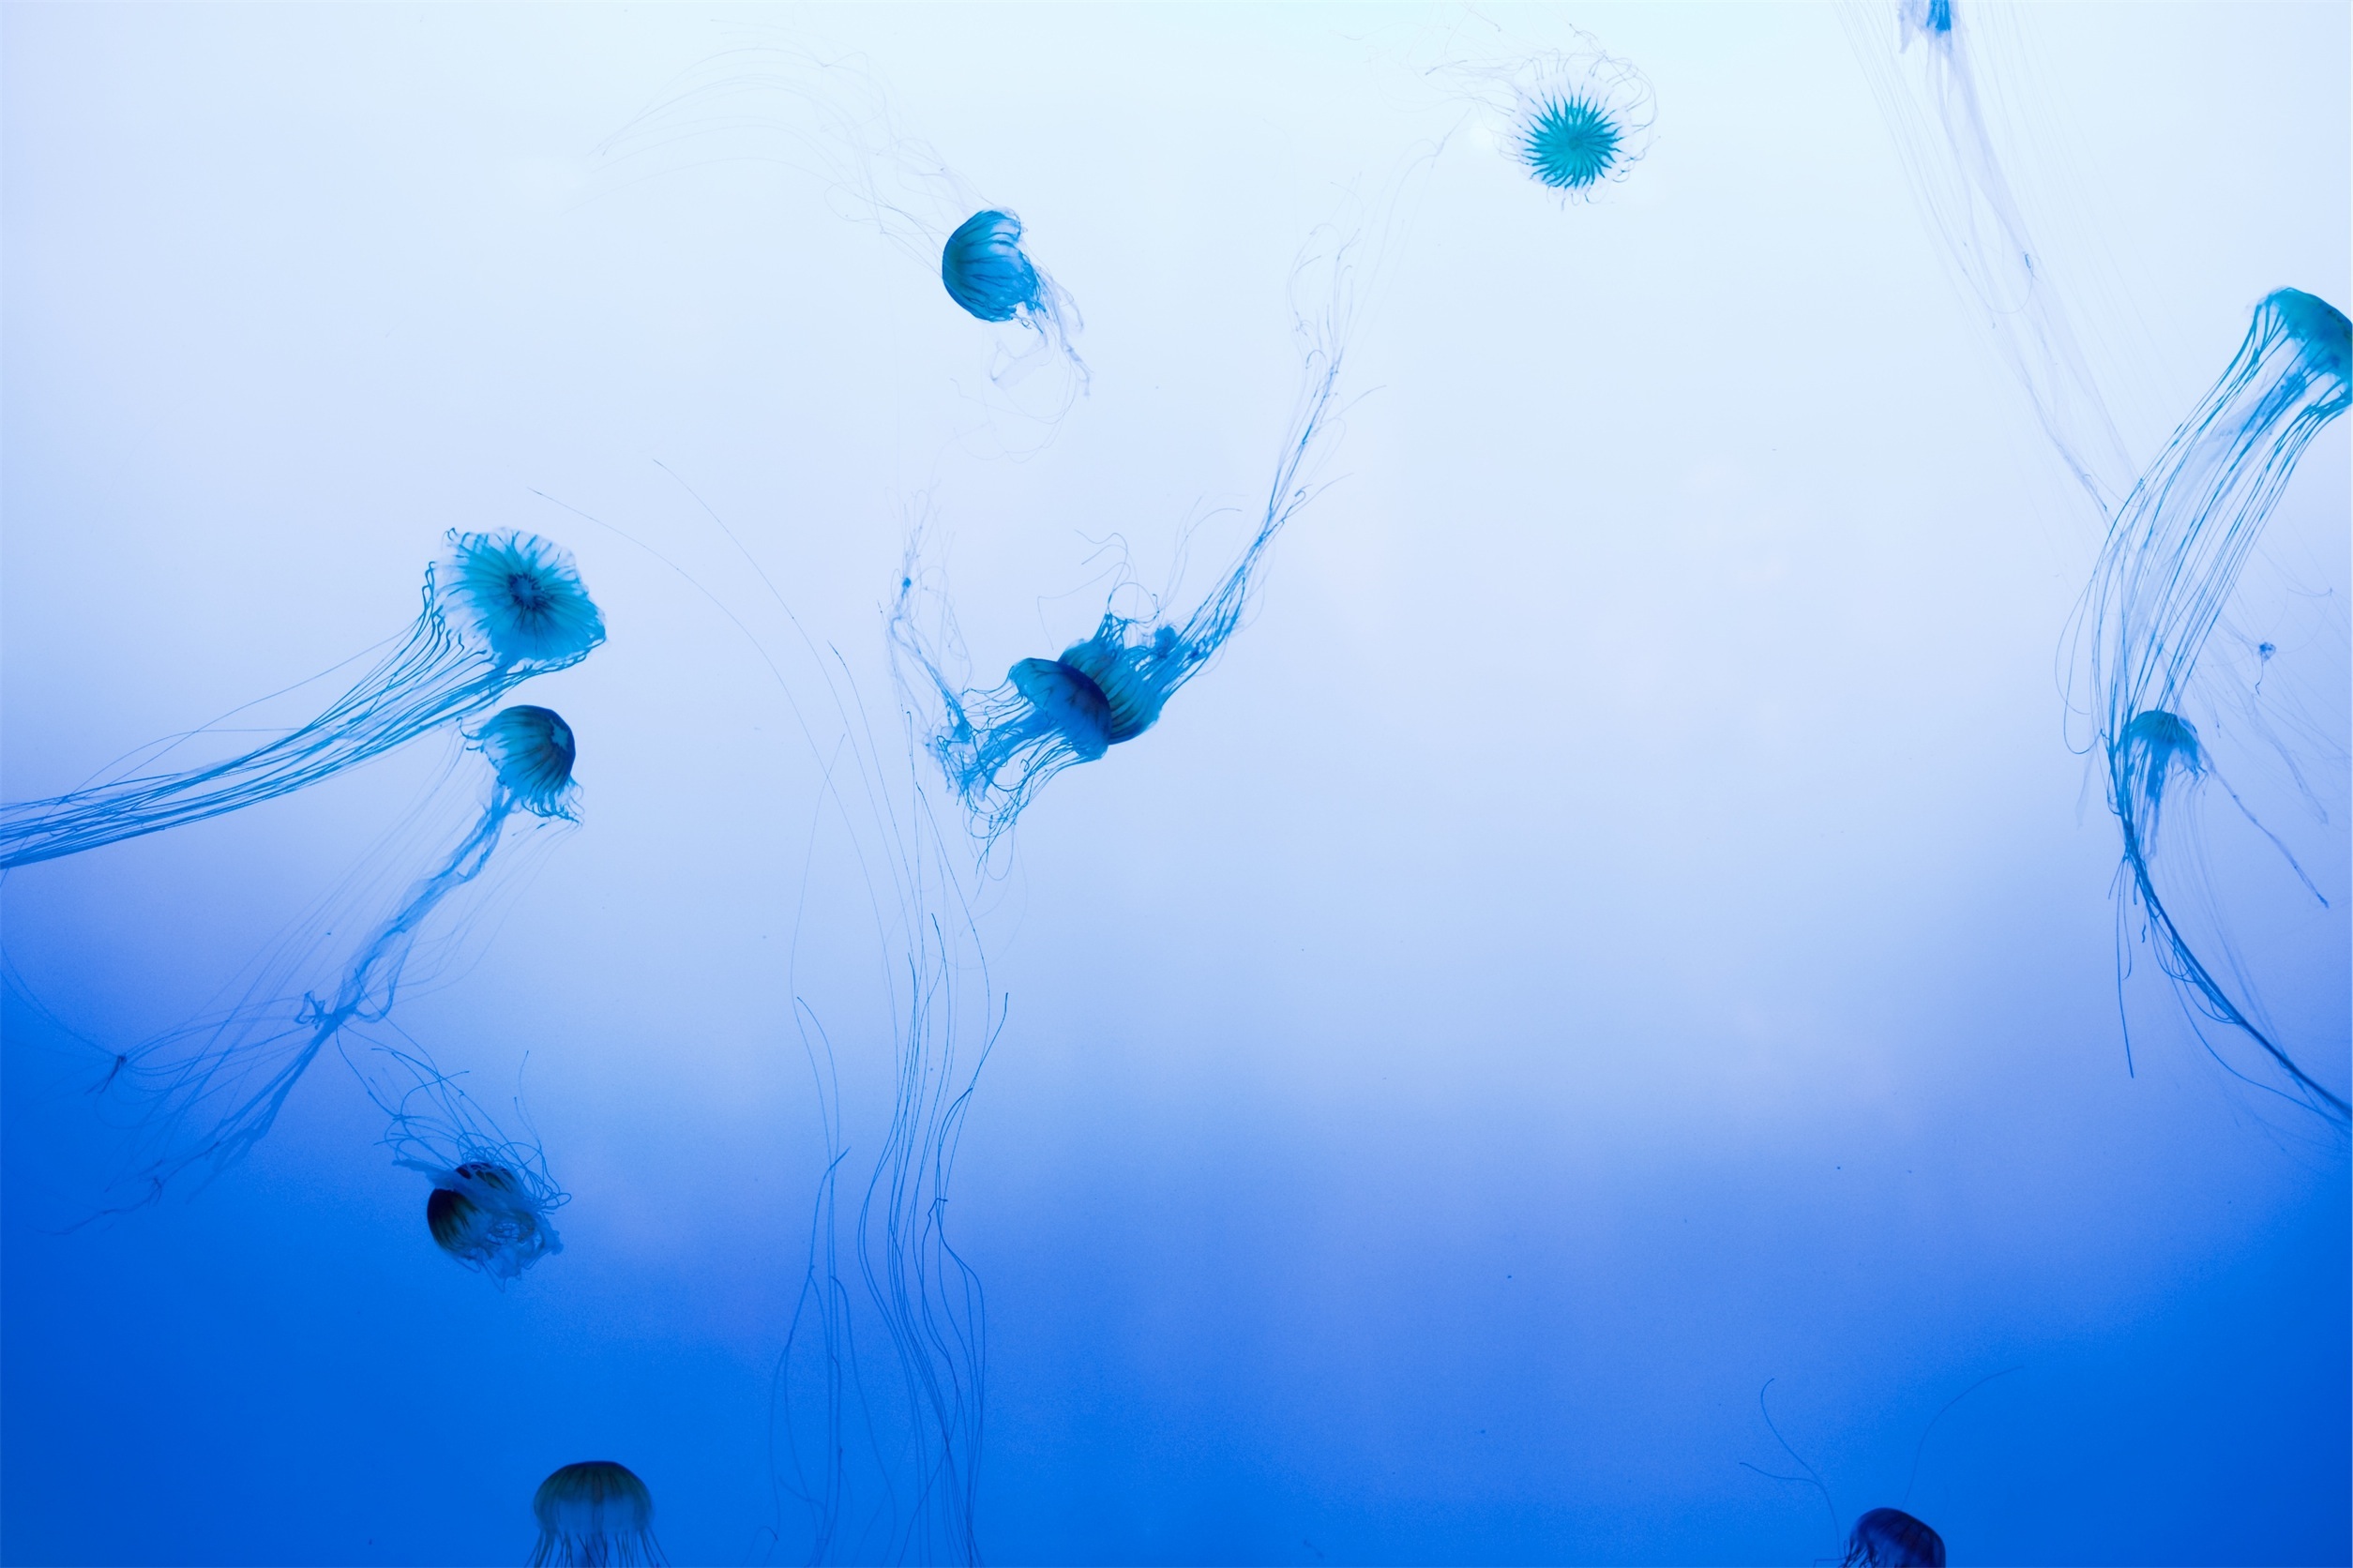
sea, water, nature, ocean, animal, diving, wildlife, underwater, swim, tropical, biology, jellyfish, blue, aquatic, toy, swimming, reef, illustration, sports, marine, tentacles, undersea, venomous, poisonous, water sport, atmosphere of earth